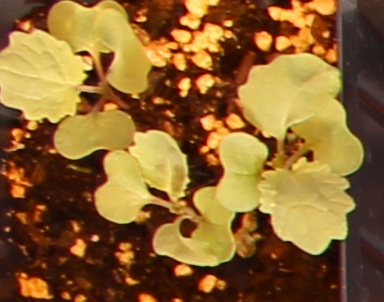
Label: Canola